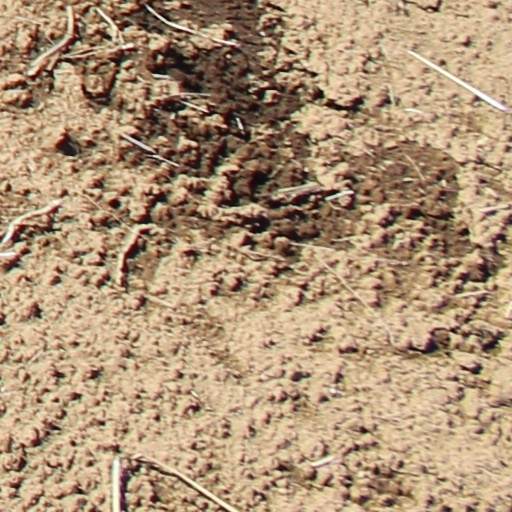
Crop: wheat